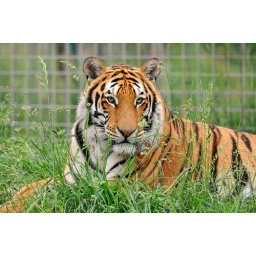
Lying tiger in the grass